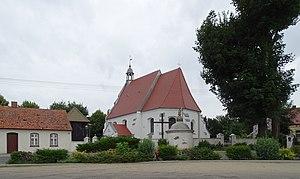
Konary est un village polonais de la gmina de Miejska Górka dans la powiat de Rawicz de la voïvodie de Grande-Pologne dans le centre-ouest de la Pologne.